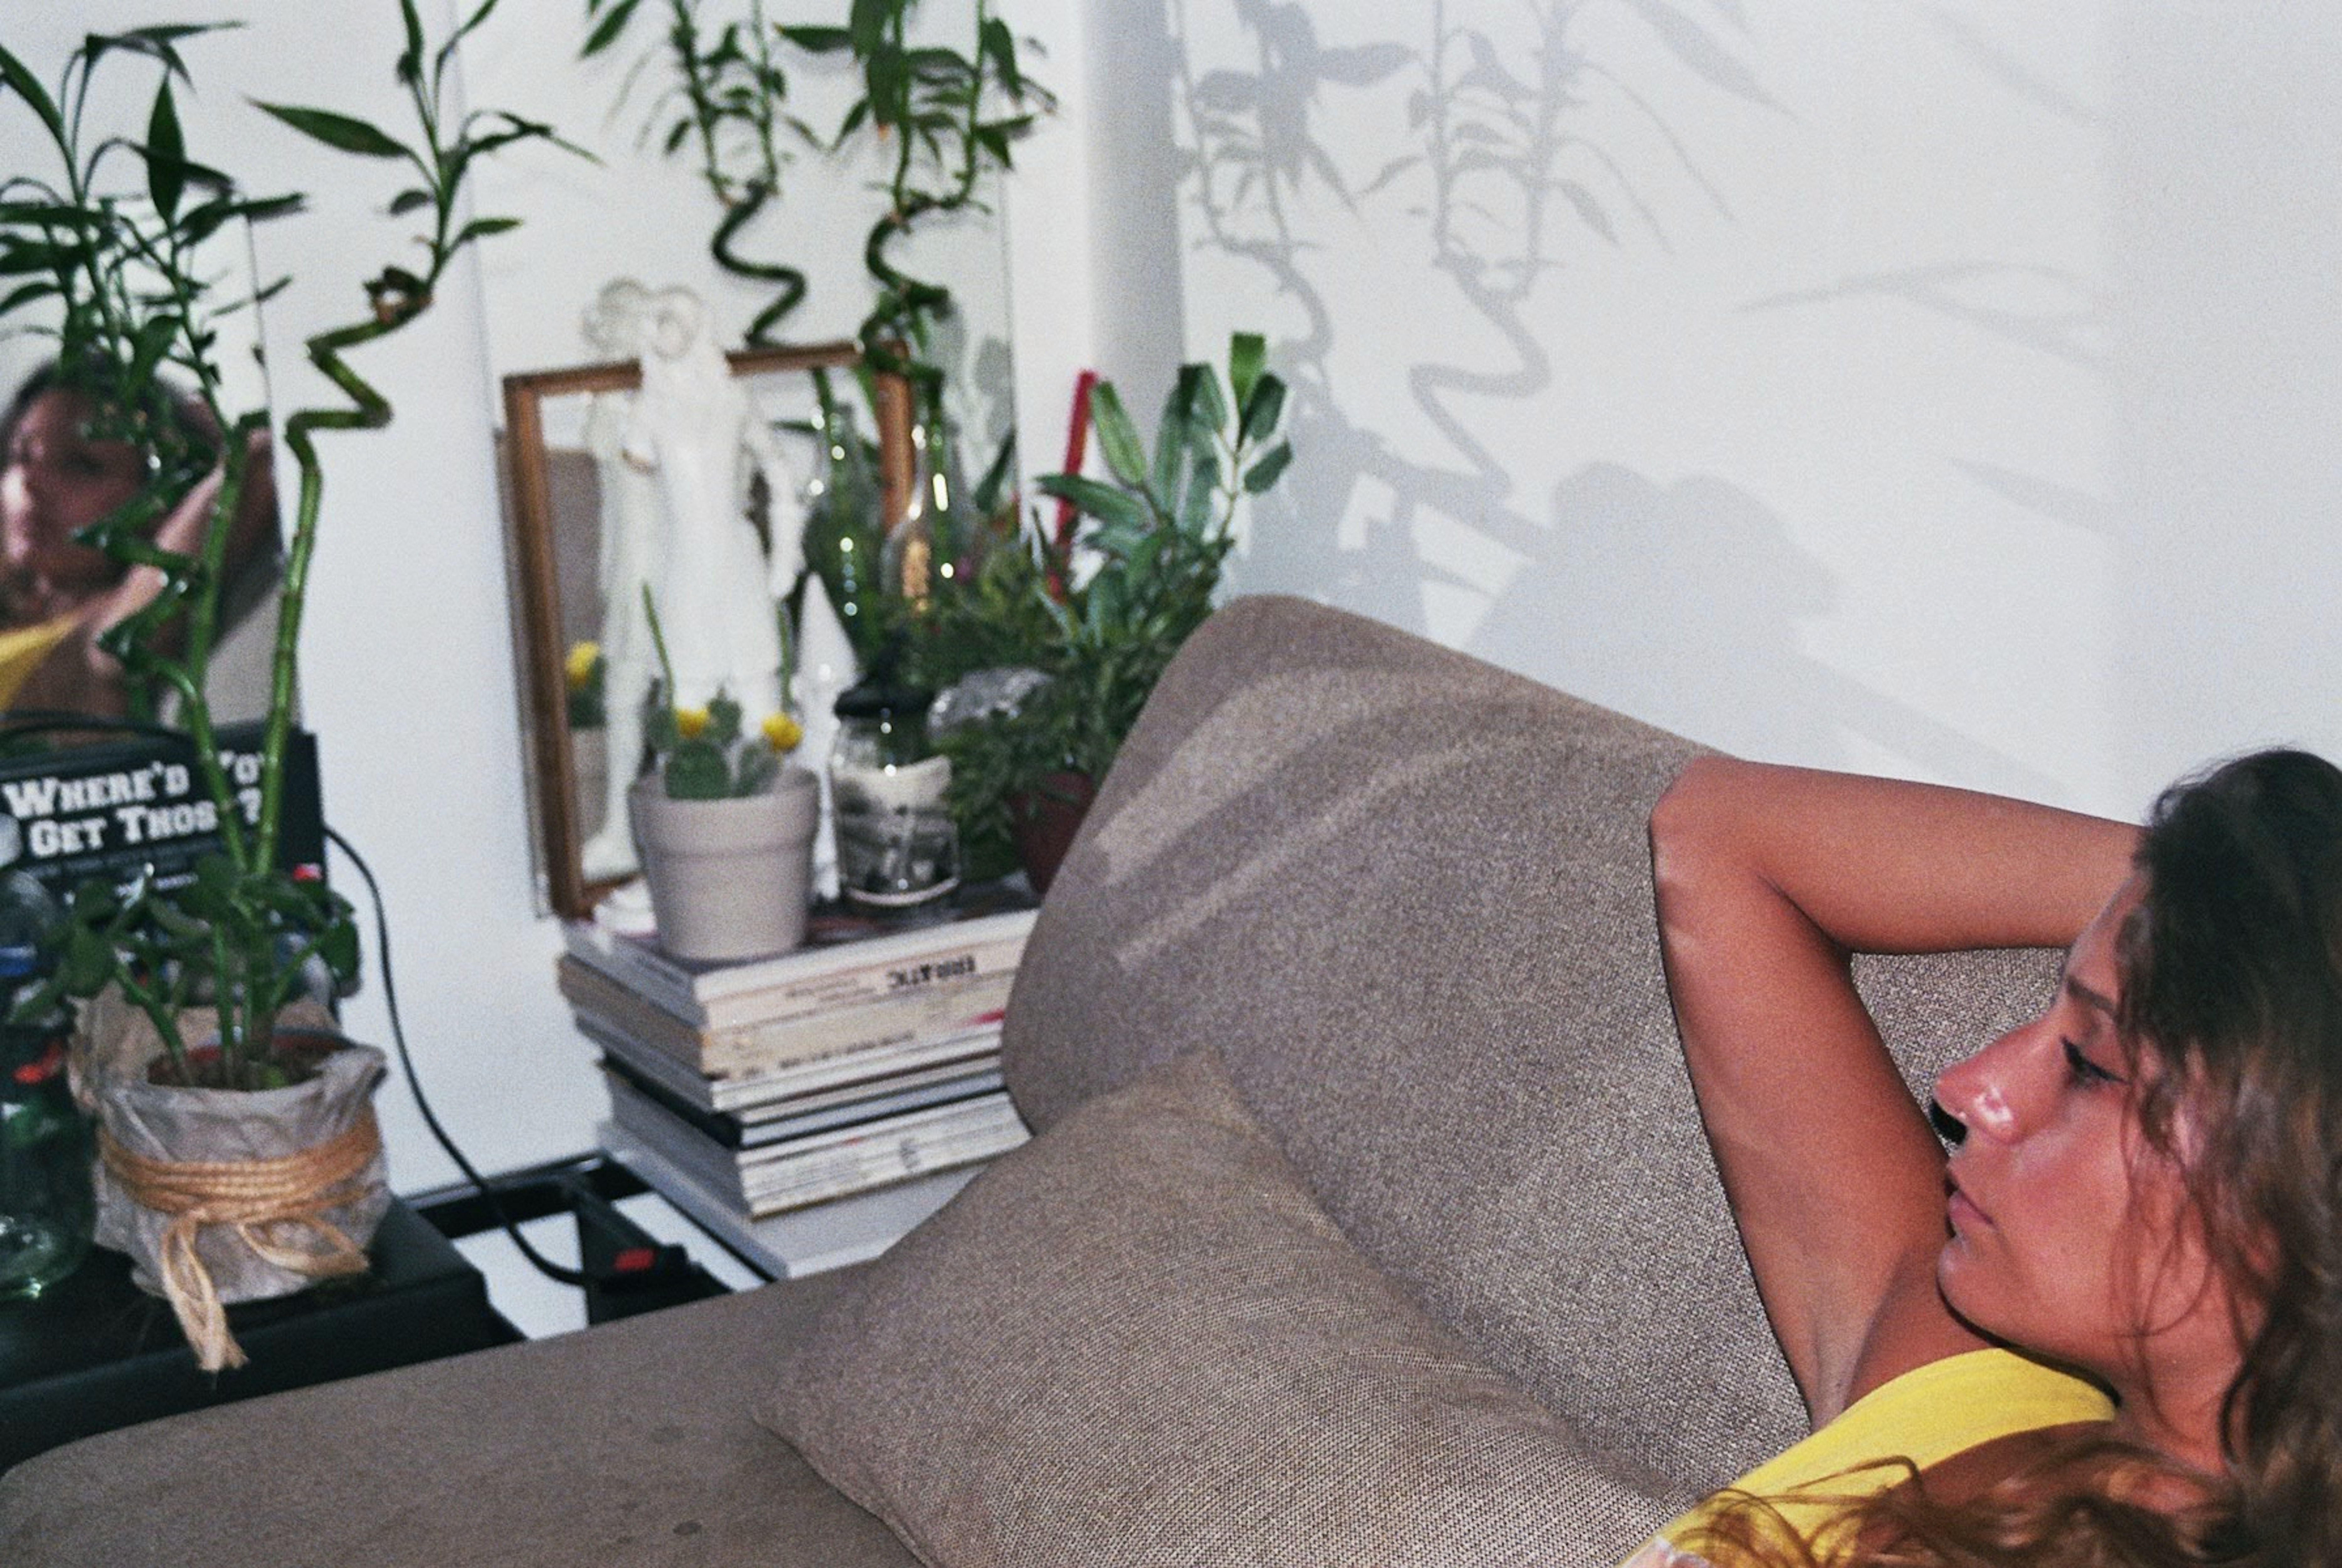
leg, sense